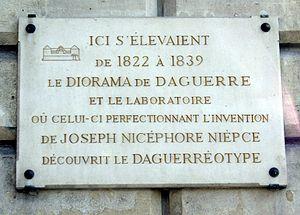
Plaque apposée sur le mur de la caserne Vérines, rue Léon-Jouhaux, Paris 10e, marquant l'emplacement du diorama et du laboratoire de Louis Daguerre, détruits par un incendie en 1839.Texte
Le diorama de Louis Daguerre — appelé « polyorama panoptique » — est un dispositif illusionniste élaboré à Paris au début du XIXᵉ siècle. Conçu comme un divertissement théâtral par son inventeur, le peintre et décorateur Louis Daguerre, il n’en subsiste aujourd'hui que le fragment d’un unique exemplaire à Bry-sur-Marne dans le Val-de-Marne.
La rue Léon-Jouhaux est une voie du 10ᵉ arrondissement de Paris.
La caserne Vérines, anciennement caserne du Prince-Eugène ou caserne du Château-d'Eau, est un bâtiment militaire situé dans le 10ᵉ arrondissement de Paris. Elle accueille depuis 1947 la Garde républicaine.